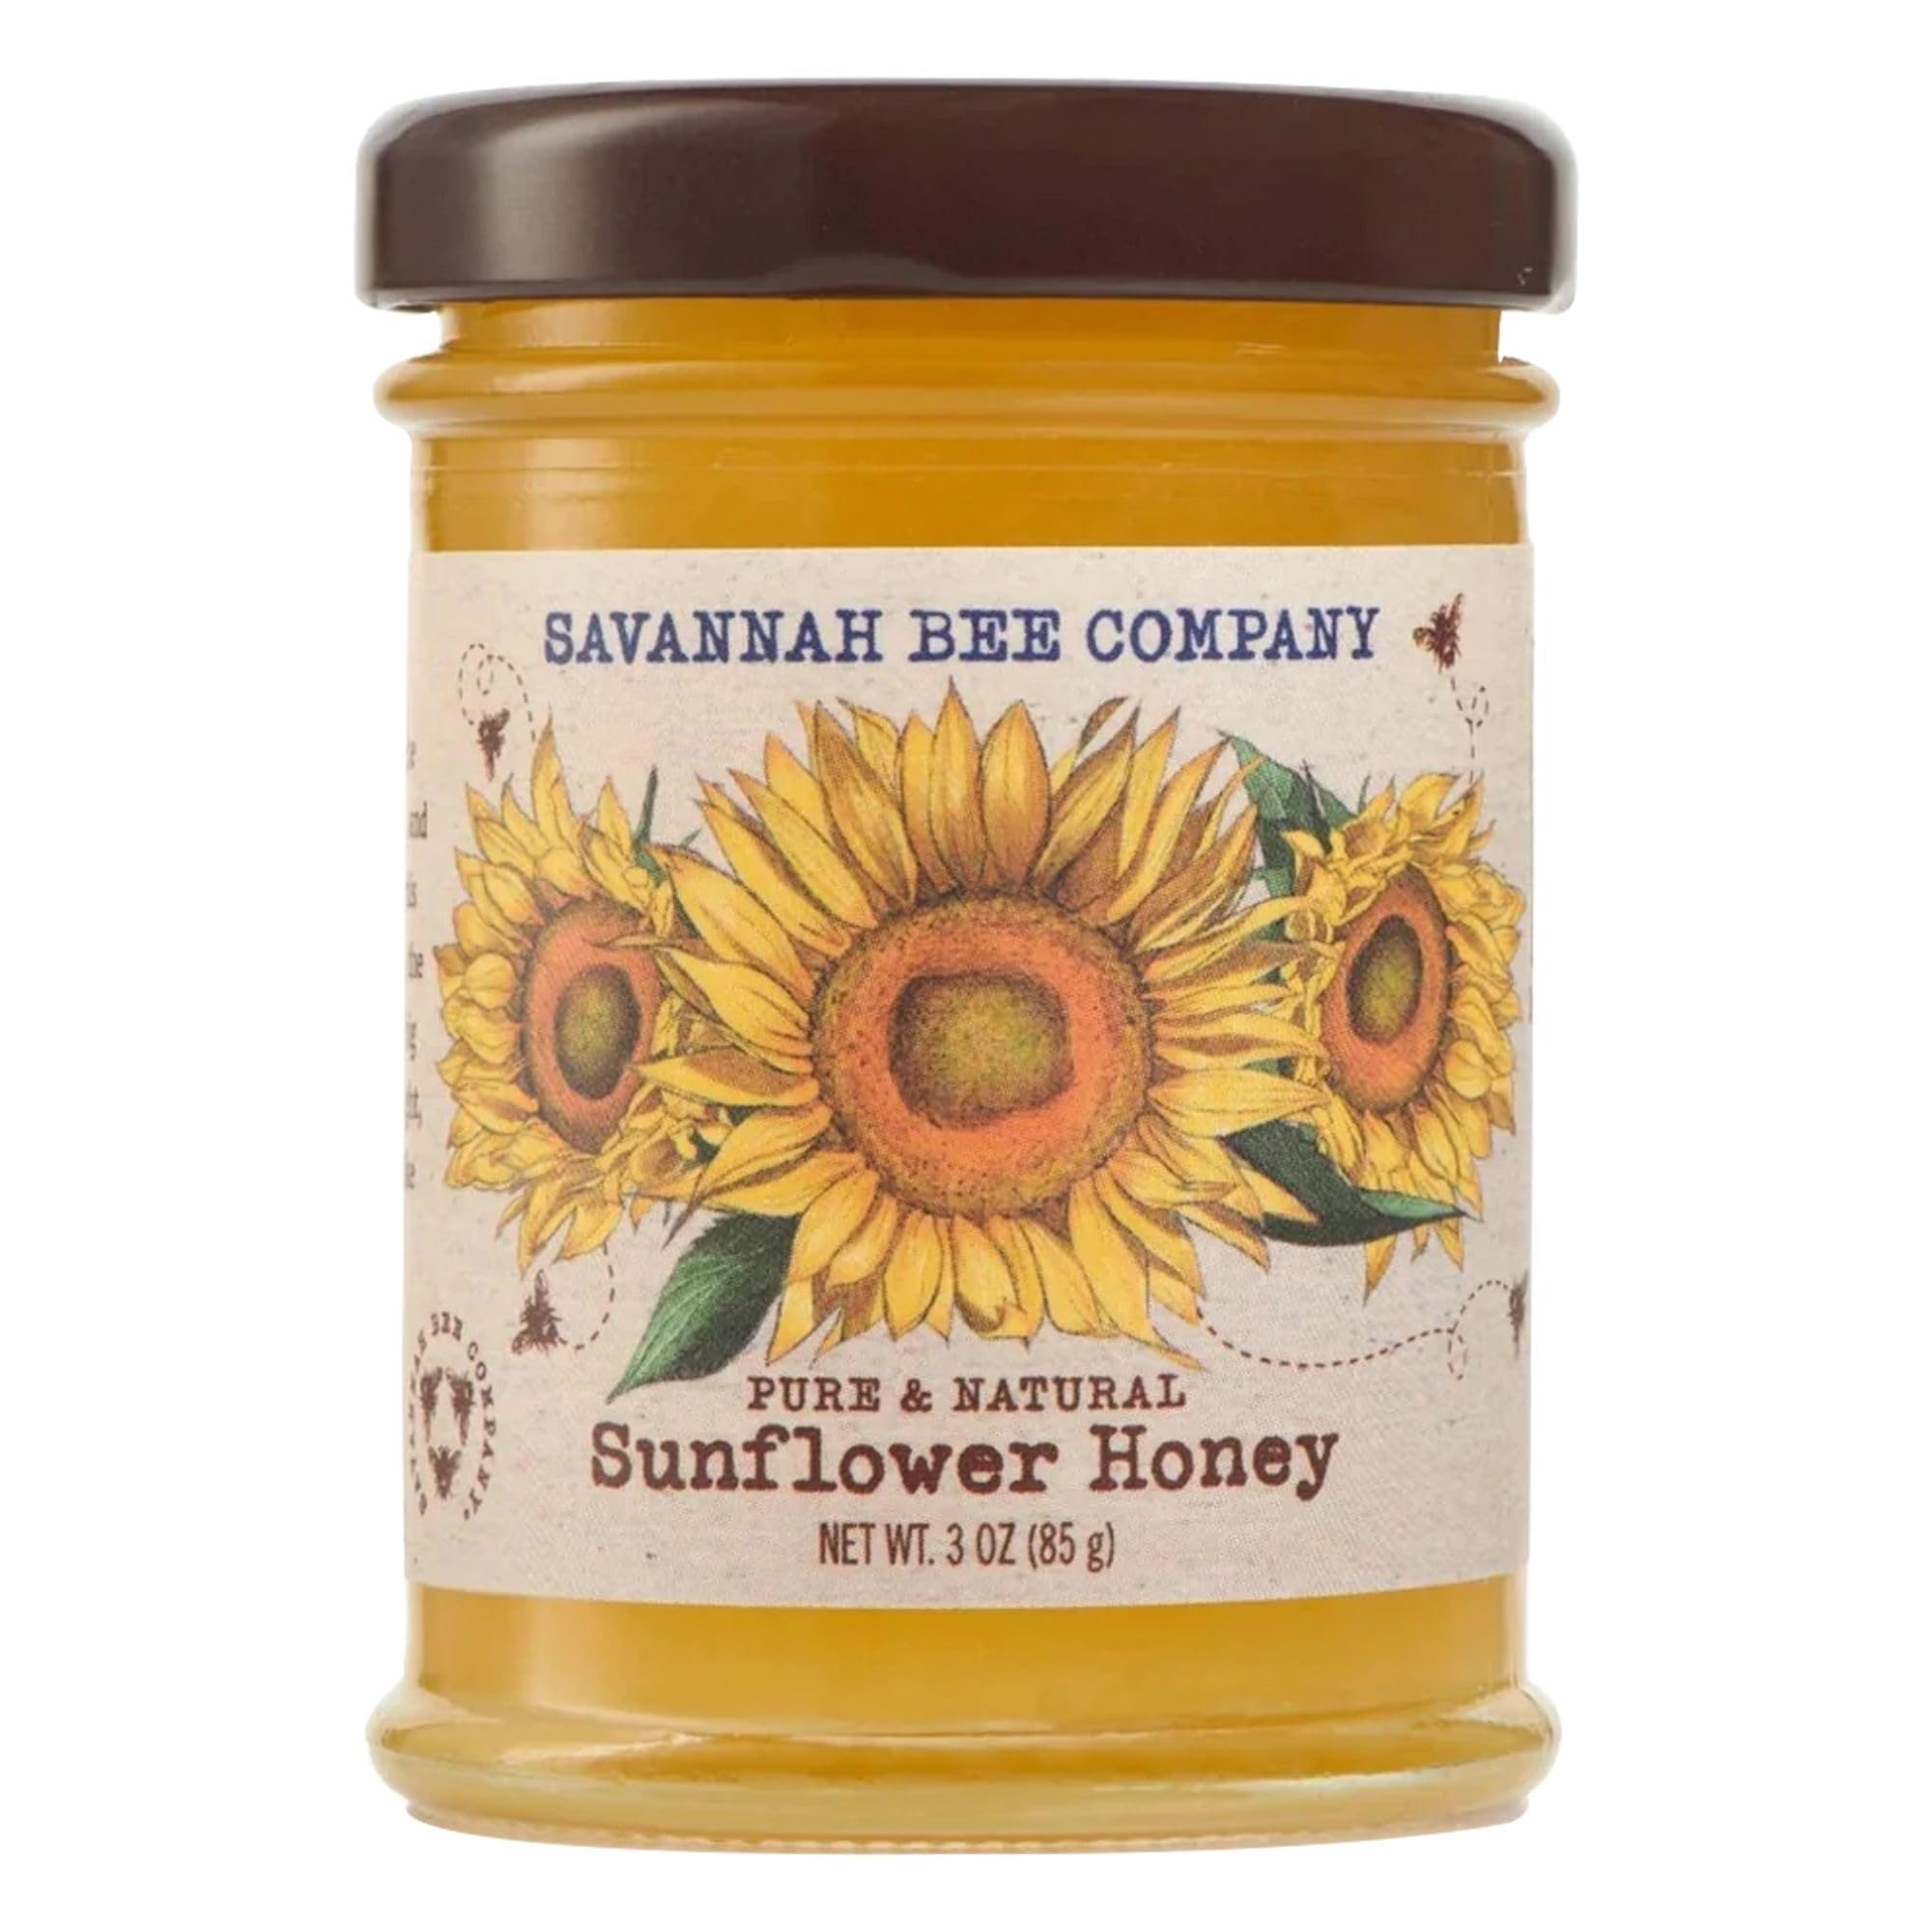
Item Name: Savannah Bee Company Honey - Pure, Natural, Raw Honey
Bullet Point 1: PREMIUM QUALITY - The Savannah honey is a premium quality honey from Georgia state. this natural honey is harvested from magnolias, spiderwort, and other exquisite flowers by Savannah Bee.
Bullet Point 2: SWEET HONEY - All natural sweet honey with floral notes, and a rich, clean finish, perfect for pairing with fresh peaches for a taste of Georgia. Add it to recipes to add depth to any kitchen creation.
Bullet Point 3: ALL NATURAL - Savannah Bee Company's organic honey is produced in Georgia state and is 100% pure honey. We source honey from local exquisite flowers that have kept honey bees for centuries.
Bullet Point 4: MULTI USE - Enhance your kitchen creation by pairing our 100% pure organic honey with fresh peaches for an authentic taste of Georgia. It can be used as a toast spread, or dessert topping.
Bullet Point 5: BE HEALTHY - Since our honey syrup is 100% pure, it does not rot, spoil, or ferment, ensuring that its long lasting natural goodness and high quality will remain unaffected for a long time.
Product Description: Discover the taste of Georgia with Savannah Bee Co Honey Savannah. Our delightful raw honey is crafted from the nectar of magnolias, spiderwort, and other beautiful exquisite flowers found in our beloved home city. Each jar contains of premium quality honeybee honey that is sure to please your palate. At Savannah Bee Co, we take pride in providing you with the finest organic honey. Our Savannah Honey offers a distinct flavor profile, featuring floral notes that give way to a rich, clean finish. The exquisite taste is a testament to the dedication of our honey bees, who must tirelessly visit over 2 million flowers to produce just one pound of pure raw honey. This dedication to high quality and craftsmanship is what sets our organic raw honey apart. Originating from Georgia State, our raw honey organic captures the essence of this beautiful landscape. Georgia's magnolias and spiderwort offer a feast for the bees throughout the seasons, resulting in pure honey. Indulge in the versatility of our natural honey by pairing it with fresh peaches for an authentic taste of Georgia. Whether you're adding a dollop to your morning oatmeal, drizzling it over warm biscuits, or using it as a glaze for your favorite meats, our all natural honey will elevate your kitchen creation to the next level. Savannah Bee Company is a trusted brand known for its commitment to premium quality. We meticulously source our organic honey raw unfiltered honey and ensure that every jar is filled with pure, natural goodness. Experience the exceptional flavor and discover why our honey is cherished by honey enthusiasts world wide. Treat yourself to Savannah Bee Co Honey Savannah and savor the flavors of Georgia. The Savannah Bee Company sugar free honey is a true gem from the natural landscapes of Georgia state. Bursting with bright and incredibly sweet flavors, this natural honey will captivate your taste buds and leave you with a delightful finish of subtle citrus-tasting notes.
Value: 3.0
Unit: Ounce

Price: 19.87